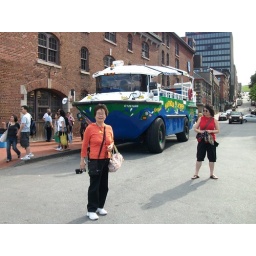
the machine is called Harbour Hopper.it can run on land and sail on sea. this machine was used in the Vietnam war.